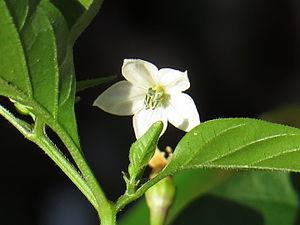
Capsicum est un genre de plantes de la famille des Solanacées. C'est le nom générique des piments.